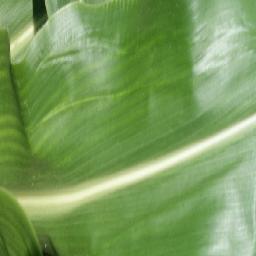
Label: Corn_(Maize)___Healthy